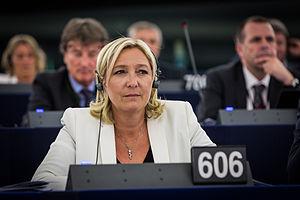
L'affaire des assistants parlementaires du Front national au Parlement européen est une affaire politique et judiciaire portant sur des soupçons d'emplois fictifs concernant les assistants parlementaires des députés européens du parti français Front national siégeant au Parlement européen entre 2012 et 2017. Cette affaire commence en 2014.